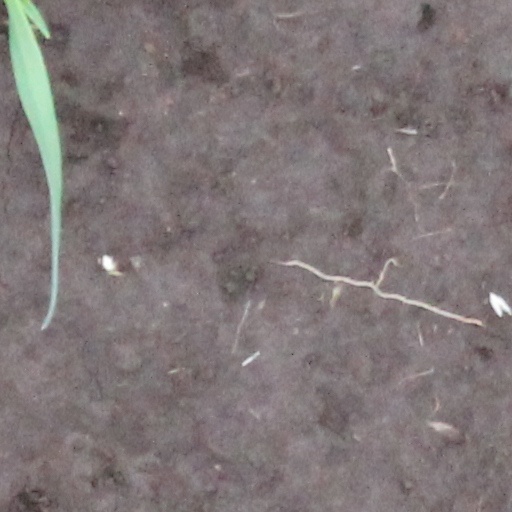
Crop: wheat